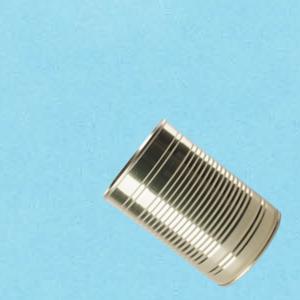
Label: cans